Describe the emotion expressed in this image:  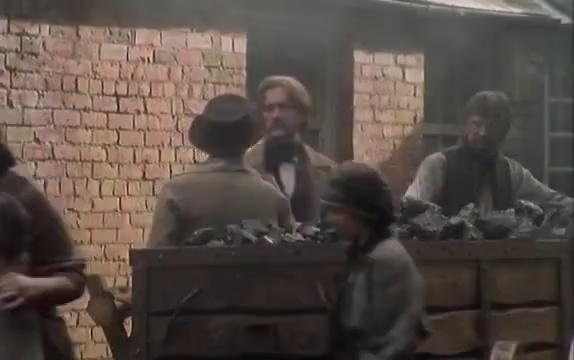
This person displays Pain, valence and arousal with low intensity.